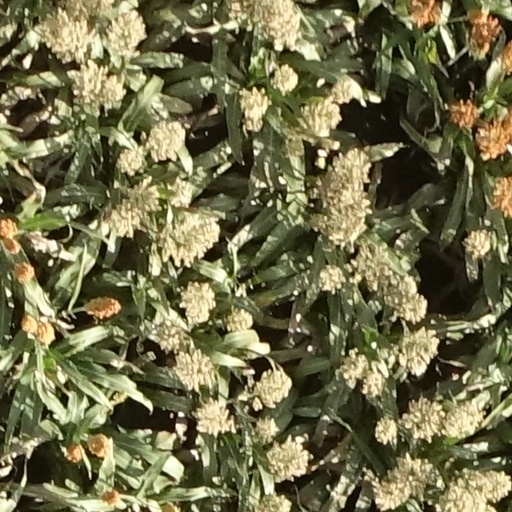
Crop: sorghum